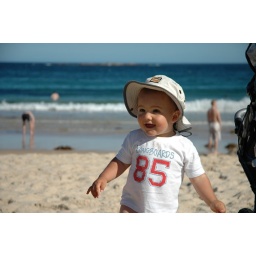
A small boy plays himslef and laughs on the manly beach in Sydney.